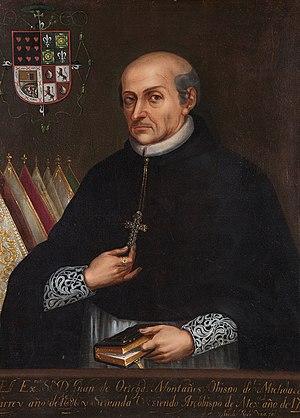
Juan Ortega y Montañés était le vice-roi de la Nouvelle-Espagne du 4 novembre 1701 au 27 novembre 1702.